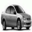
Label: automobile